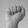
ASL letter: A